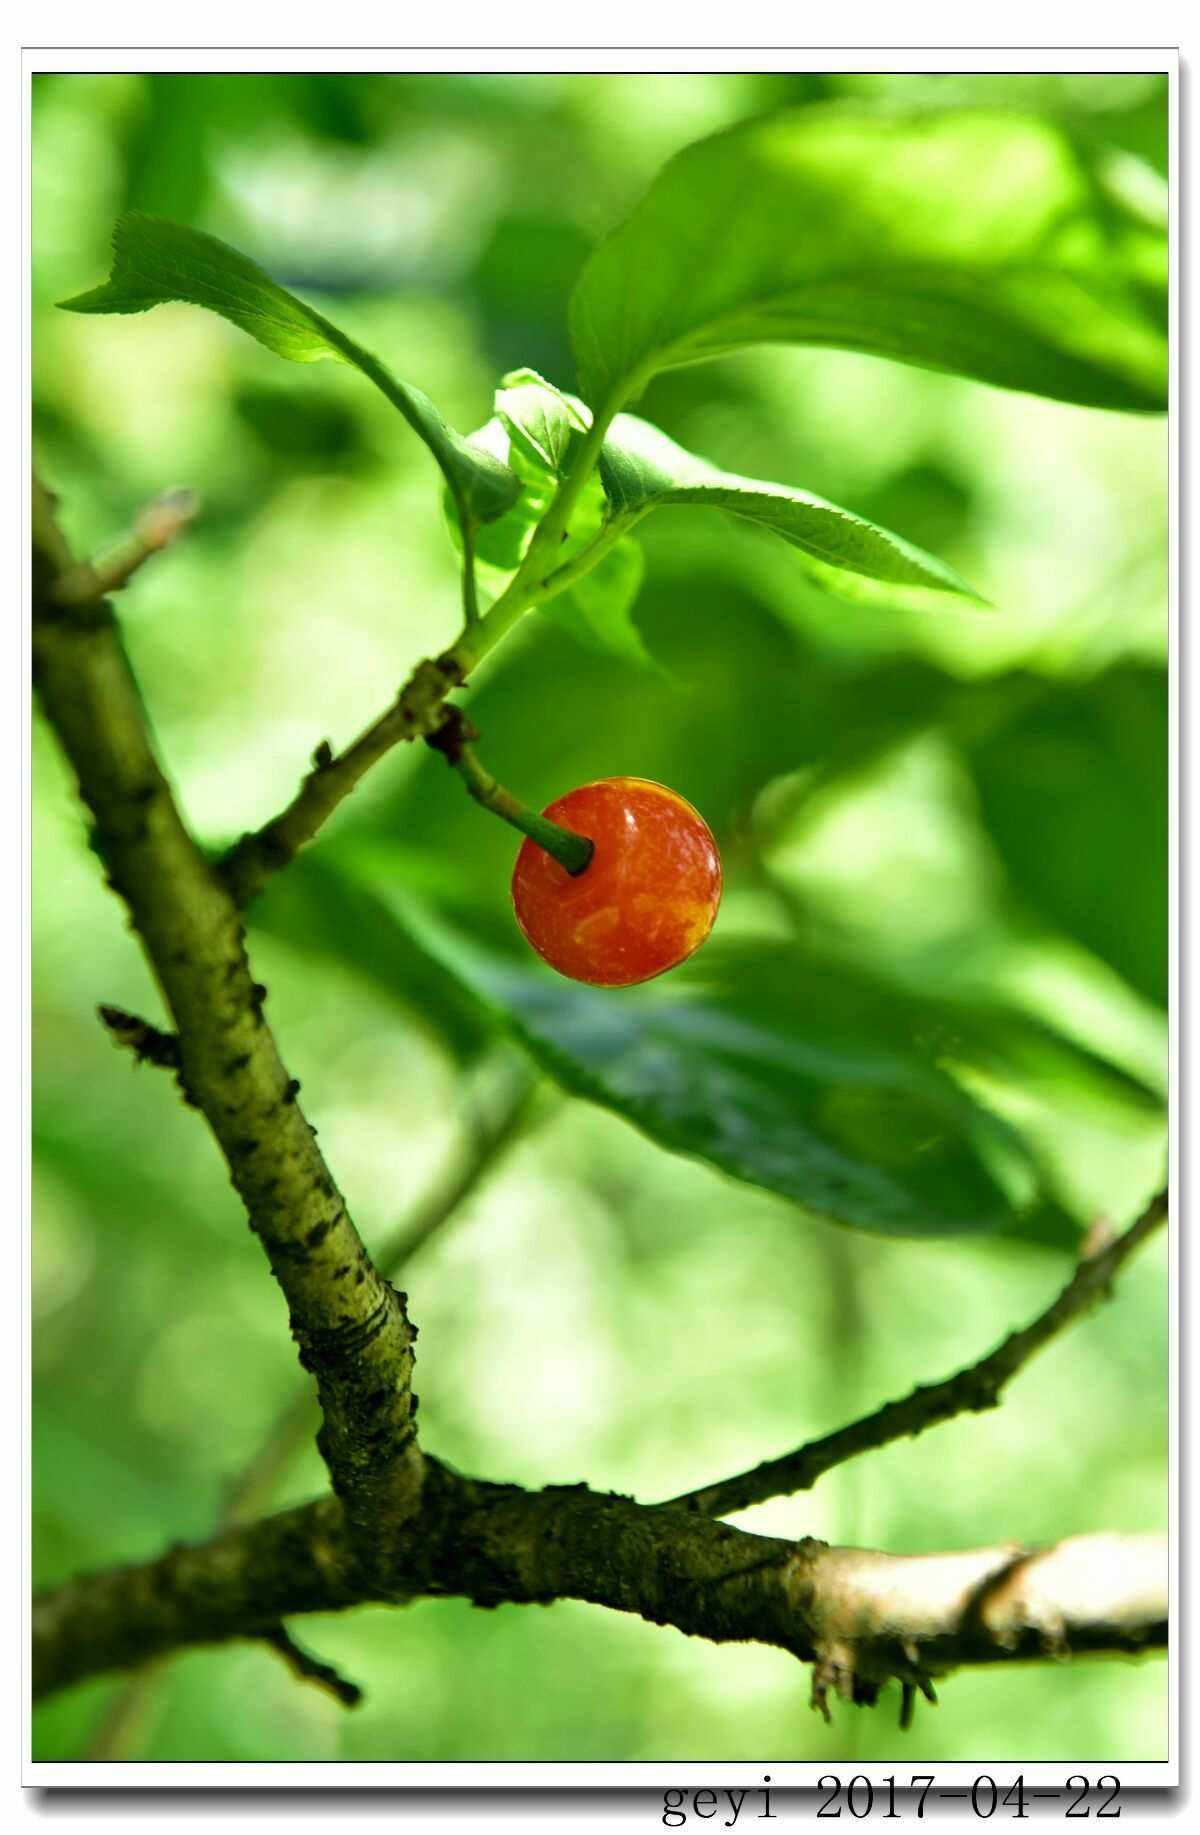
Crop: cherry
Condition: healthy